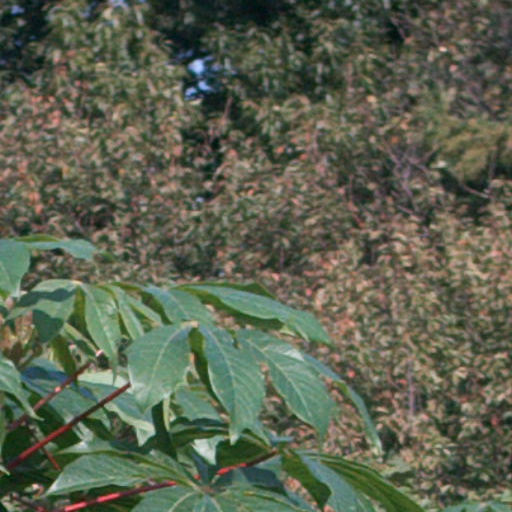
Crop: cassava